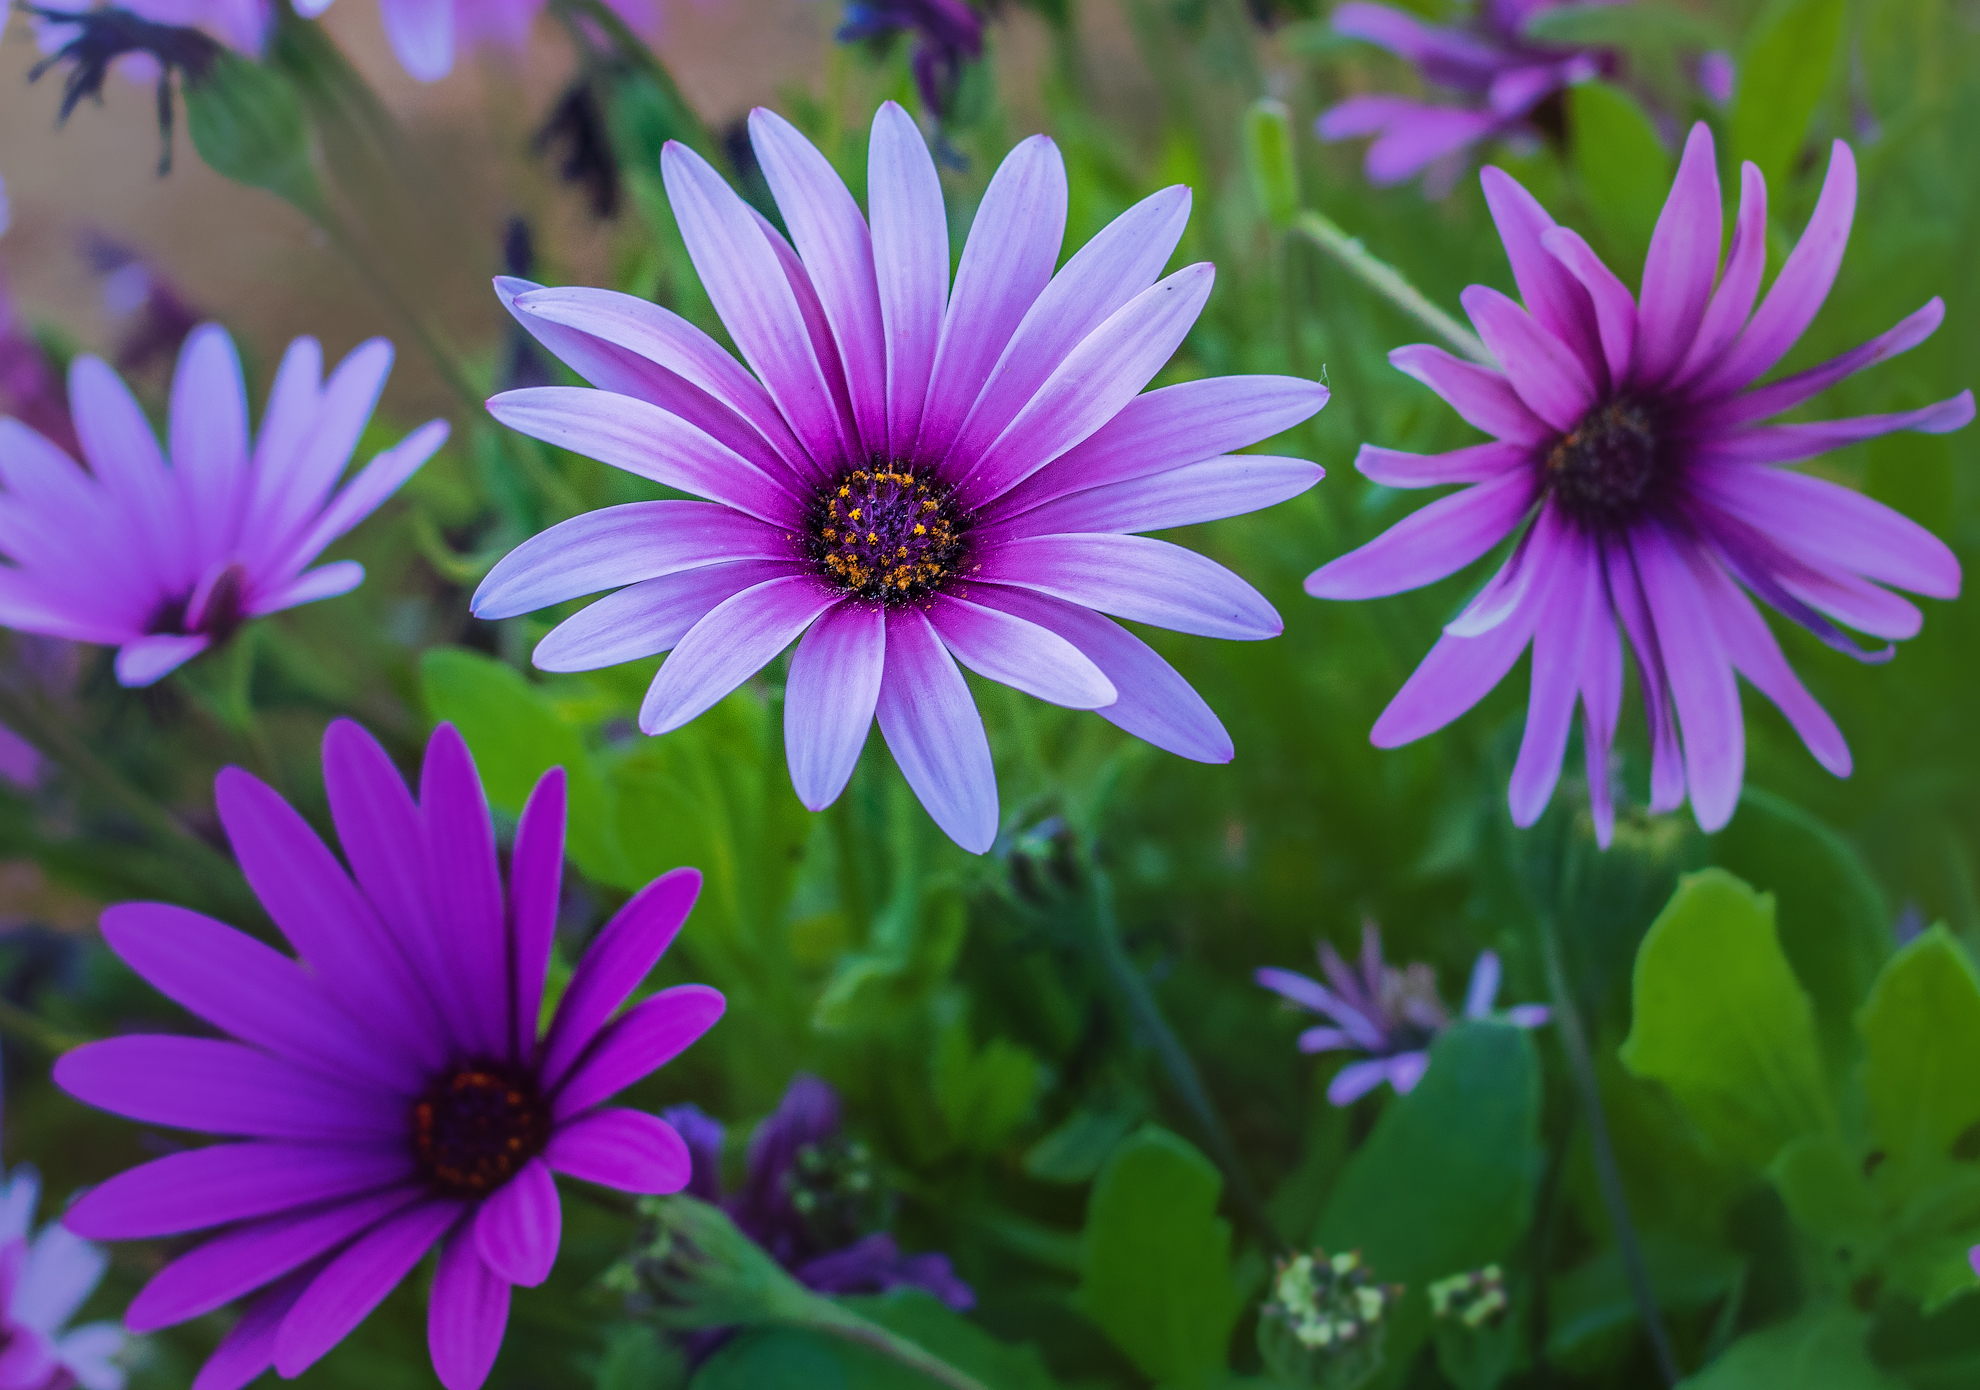
flower, flowering plant, petal, plant, purple, african daisy, violet, pericallis, wildflower, annual plant, herbaceous plant, daisy family, aster, plant stem, ice plant family, daisy, perennial plant